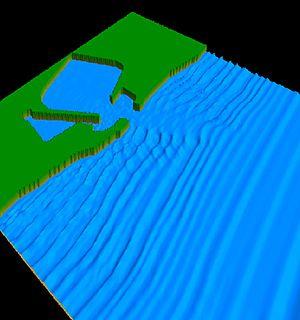
Les équations de Boussinesq en mécanique des fluides désignent un système d'équations d'ondes obtenue par approximation des équations d'Euler pour des écoulements incompressibles irrotationnels à surface libre. Elles permettent de prévoir les ondes de gravité comme ondes cnoïdales, ondes de Stokes, houle, tsunamis, solitons, etc. Ces équations ont été introduites par Joseph Boussinesq en 1872 et sont un exemple d'équations aux dérivées partielles dispersives.